Hashihaka Kofun

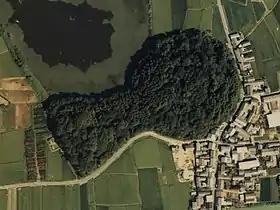
Based on aerial photographs from the Geospatial Information Authority of Japan's Map and Aerial Photograph Browsing Service, Ministry of Land, Infrastructure, Transport and Tourism.

In 1968, Yoshiro Kondo pointed out that the front part of an old stage front-recessed circular mound opens wide from the middle, and the Hashihaka Kofun, which has this mound shape, is now considered to be an old burial mound. The contour lines on the survey map indicate that the frontal part was wider than it is now. Other burial mounds with a repellent-shaped frontal opening include the Yakuyama No. 1 burial mound in the city of Tatsuno, Hyogo Prefecture, the Gongenyama No. 51 burial mound in the same prefecture, the Tsubaki-Otsukayama burial mound in Kizugawa, Kyoto Prefecture, and the Urama Chausuyama burial mound in Okayama, Okayama Prefecture. The Urama Chausuyama burial mound is said to be one-half the size of the Hashihaka Kofun burial mound, both in length and width, but with a difference in the shape of the apex of the frontal portion: a horizontal rectangle and a trapezoidal shape.